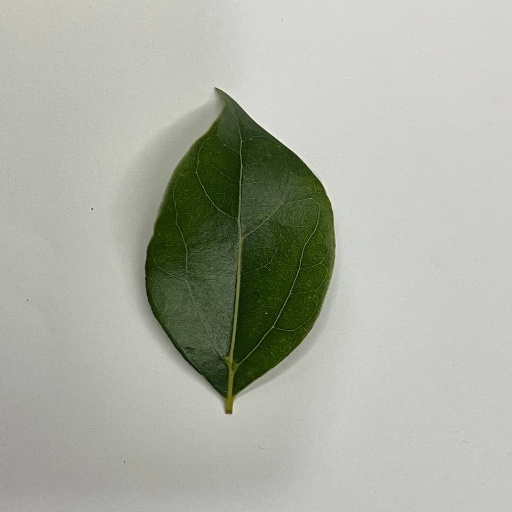
Species: Camphor
Leaf condition: Healthy Leaf